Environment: real
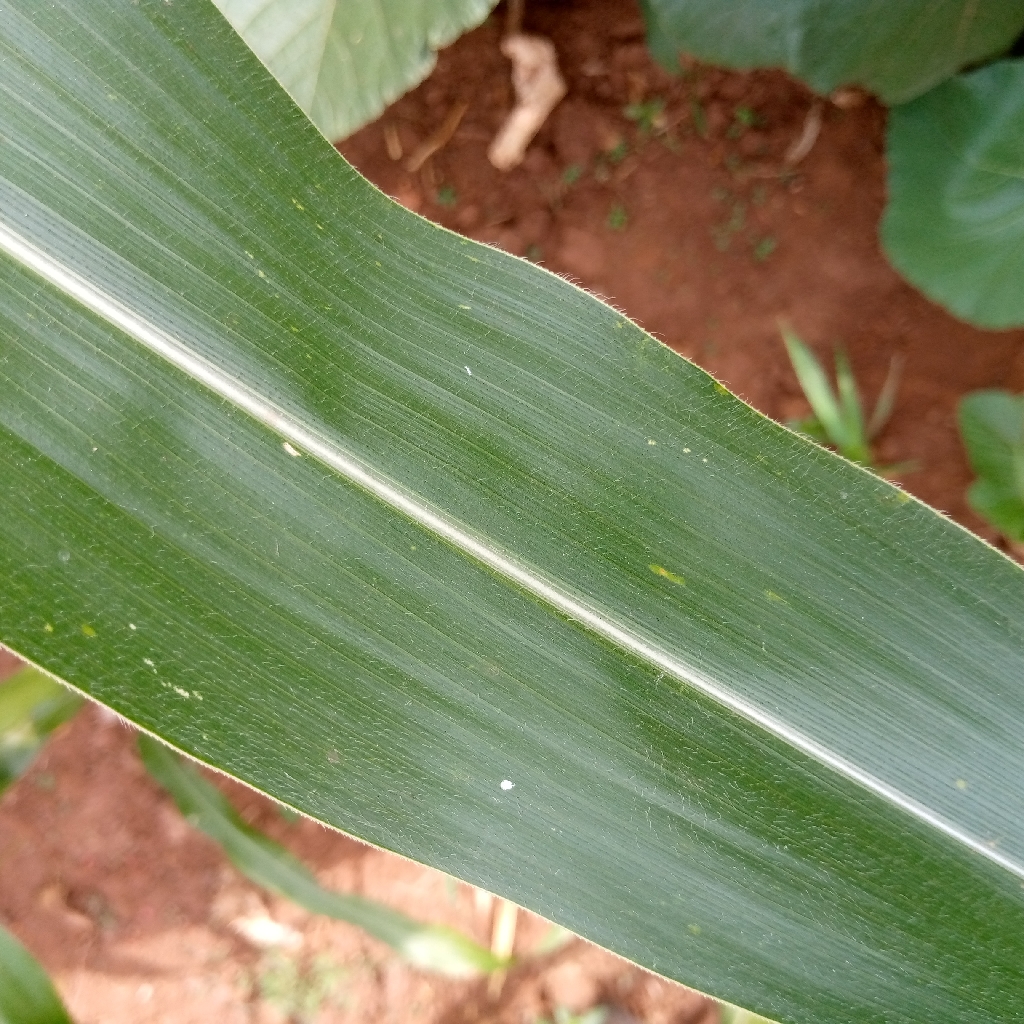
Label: healthy